Typewriter

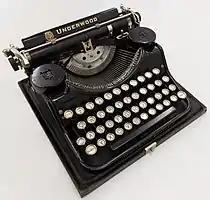
Mechanical typewriters, such as this 1930s Underwood, were long-time standards in government agencies, newsrooms, and offices.

A typewriter is a mechanical or electromechanical machine for typing characters. Typically, a typewriter has an array of keys, and each one causes a different single character to be produced on paper by striking an inked ribbon selectively against the paper with a type element. Thereby, the machine produces a legible written document composed of ink and paper. By the end of the 19th century, a "person" who used such a device was also referred to as a "typewriter".